Washingtonville, Pennsylvania

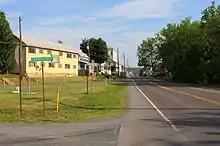
Entering Washingtonville from Pennsylvania Route 54

According to the United States Census Bureau, the borough has a total area of , all land. Washingtonville sits at the intersection of state routes 54 and 254. Washingtonville is bordered on the west by Chillisquaque Creek. The eastern part of the borough is atop a low hill. The town's land is almost entirely residential.